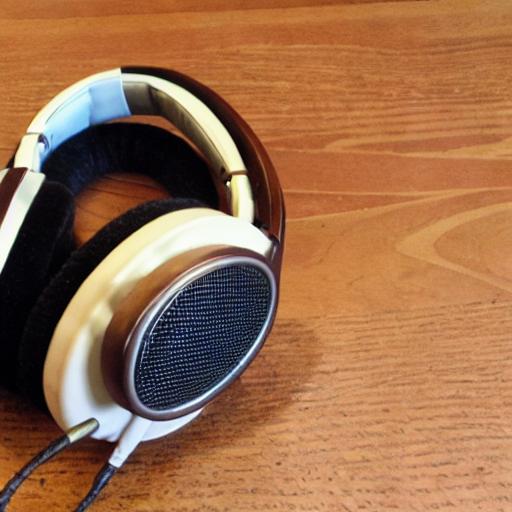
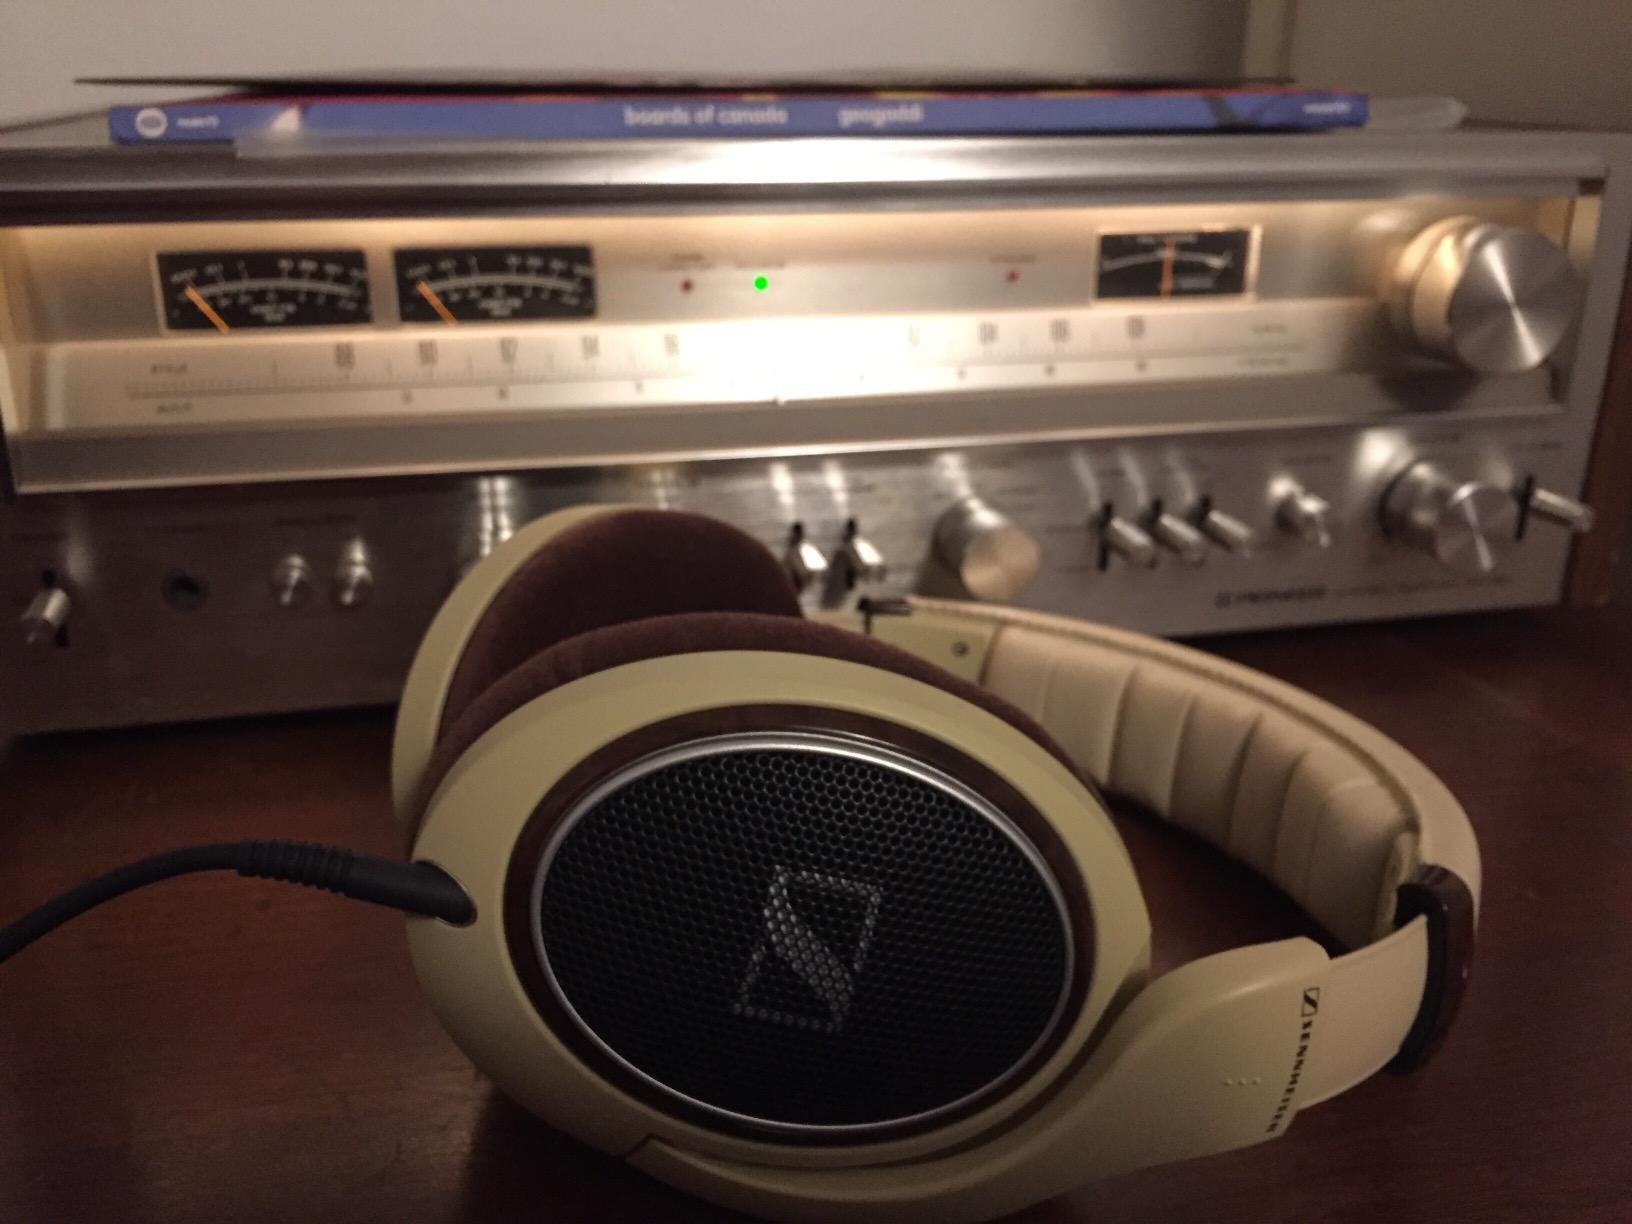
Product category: headphones
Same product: no